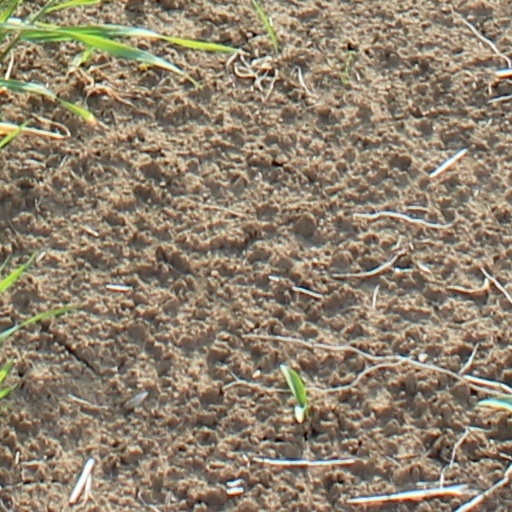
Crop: wheat